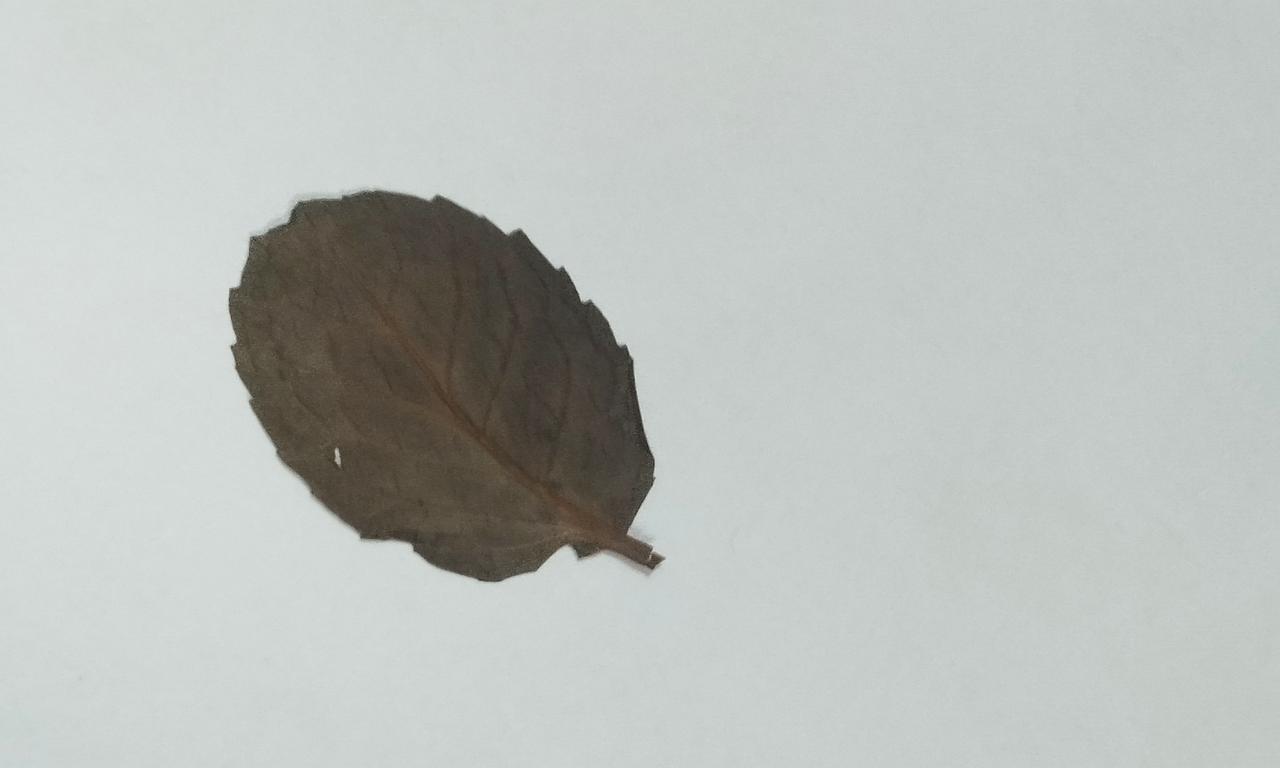
Label: Dried